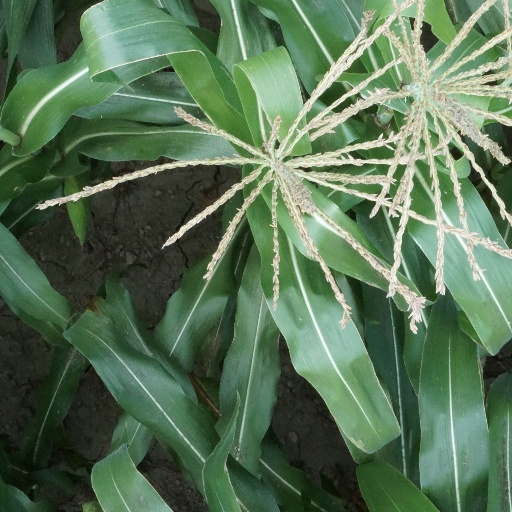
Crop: maize; corn